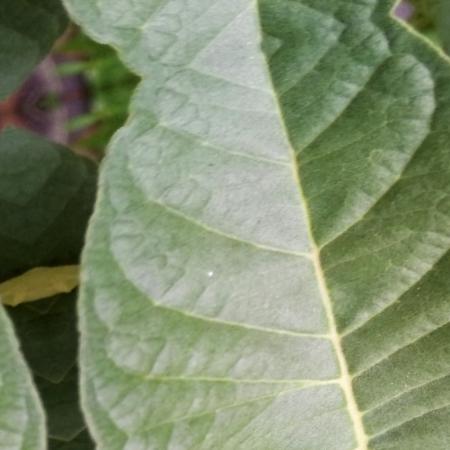
Label: Disease Free